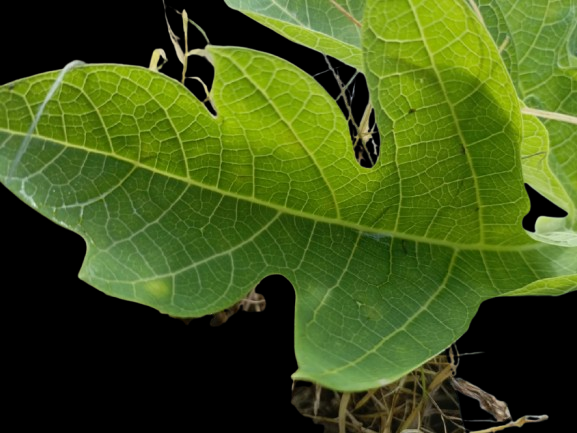
Crop: Papaya
Label: Healthy_leaf